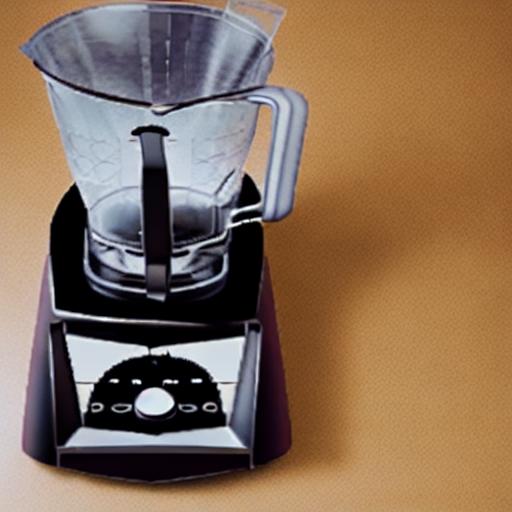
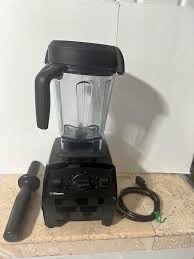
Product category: items_blender
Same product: no